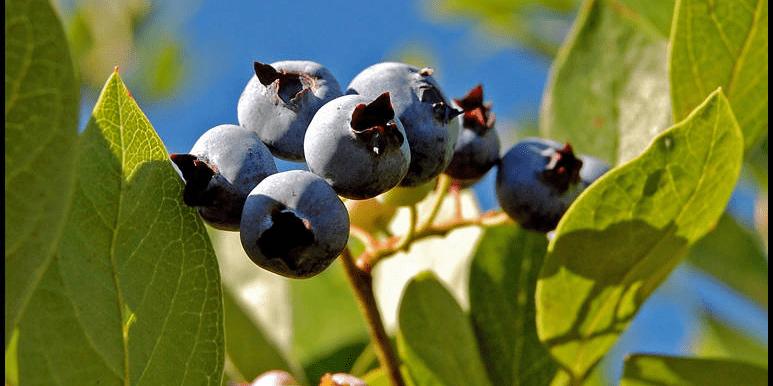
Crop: blueberry
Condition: healthy